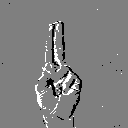
ASL letter: u